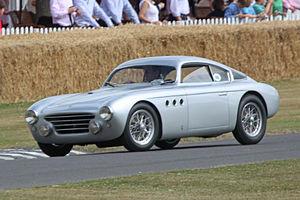
L'Abarth 205A Berlinetta est une voiture destinée à la compétition automobile réalisée par le constructeur italien Abarth en 1950. Un exemplaire était le prototype d'une possible petite série de voiture sportive de luxe. Seulement 3 exemplaires ont été produits.